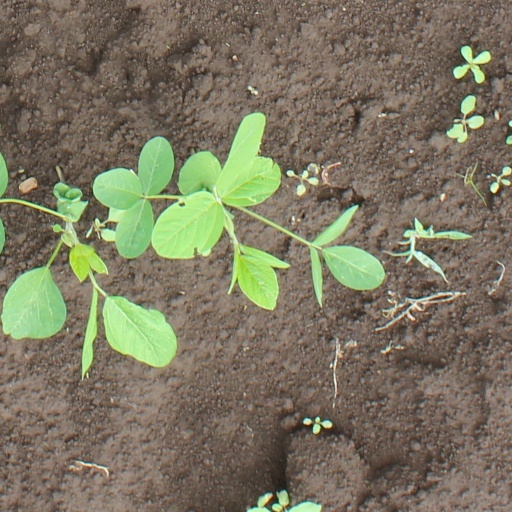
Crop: soybean